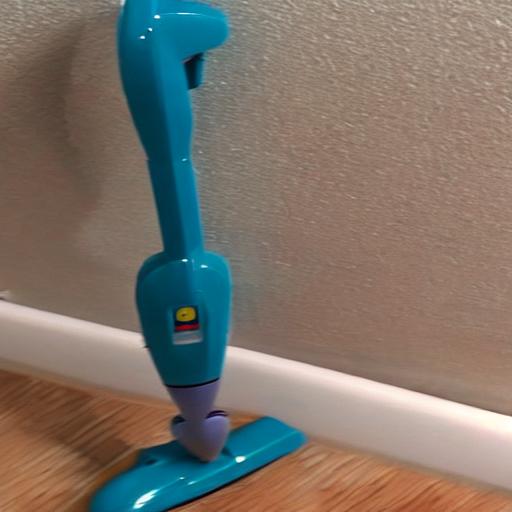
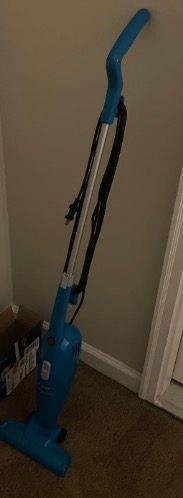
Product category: items_vacuum
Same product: no